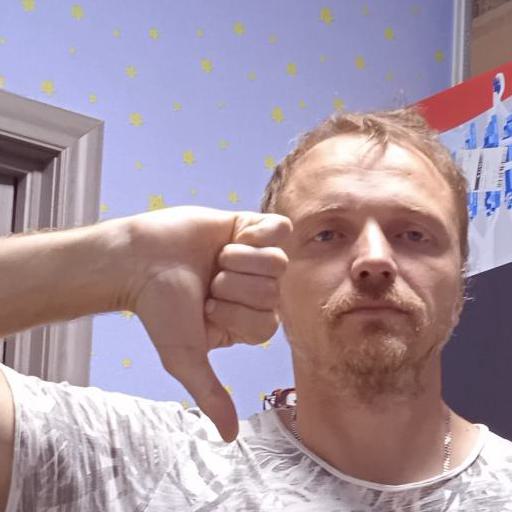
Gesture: dislike